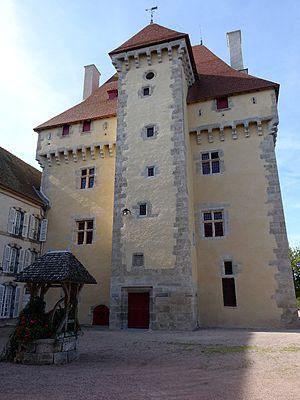
Château de Gayette
Montoldre est une commune française, située dans le département de l'Allier en région Auvergne-Rhône-Alpes.
Le château de Gayette est un château situé à Montoldre, en France.
Cet article recense une partie des monuments historiques de l'Allier, en France.